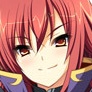
Portrait style: Anime Portrait